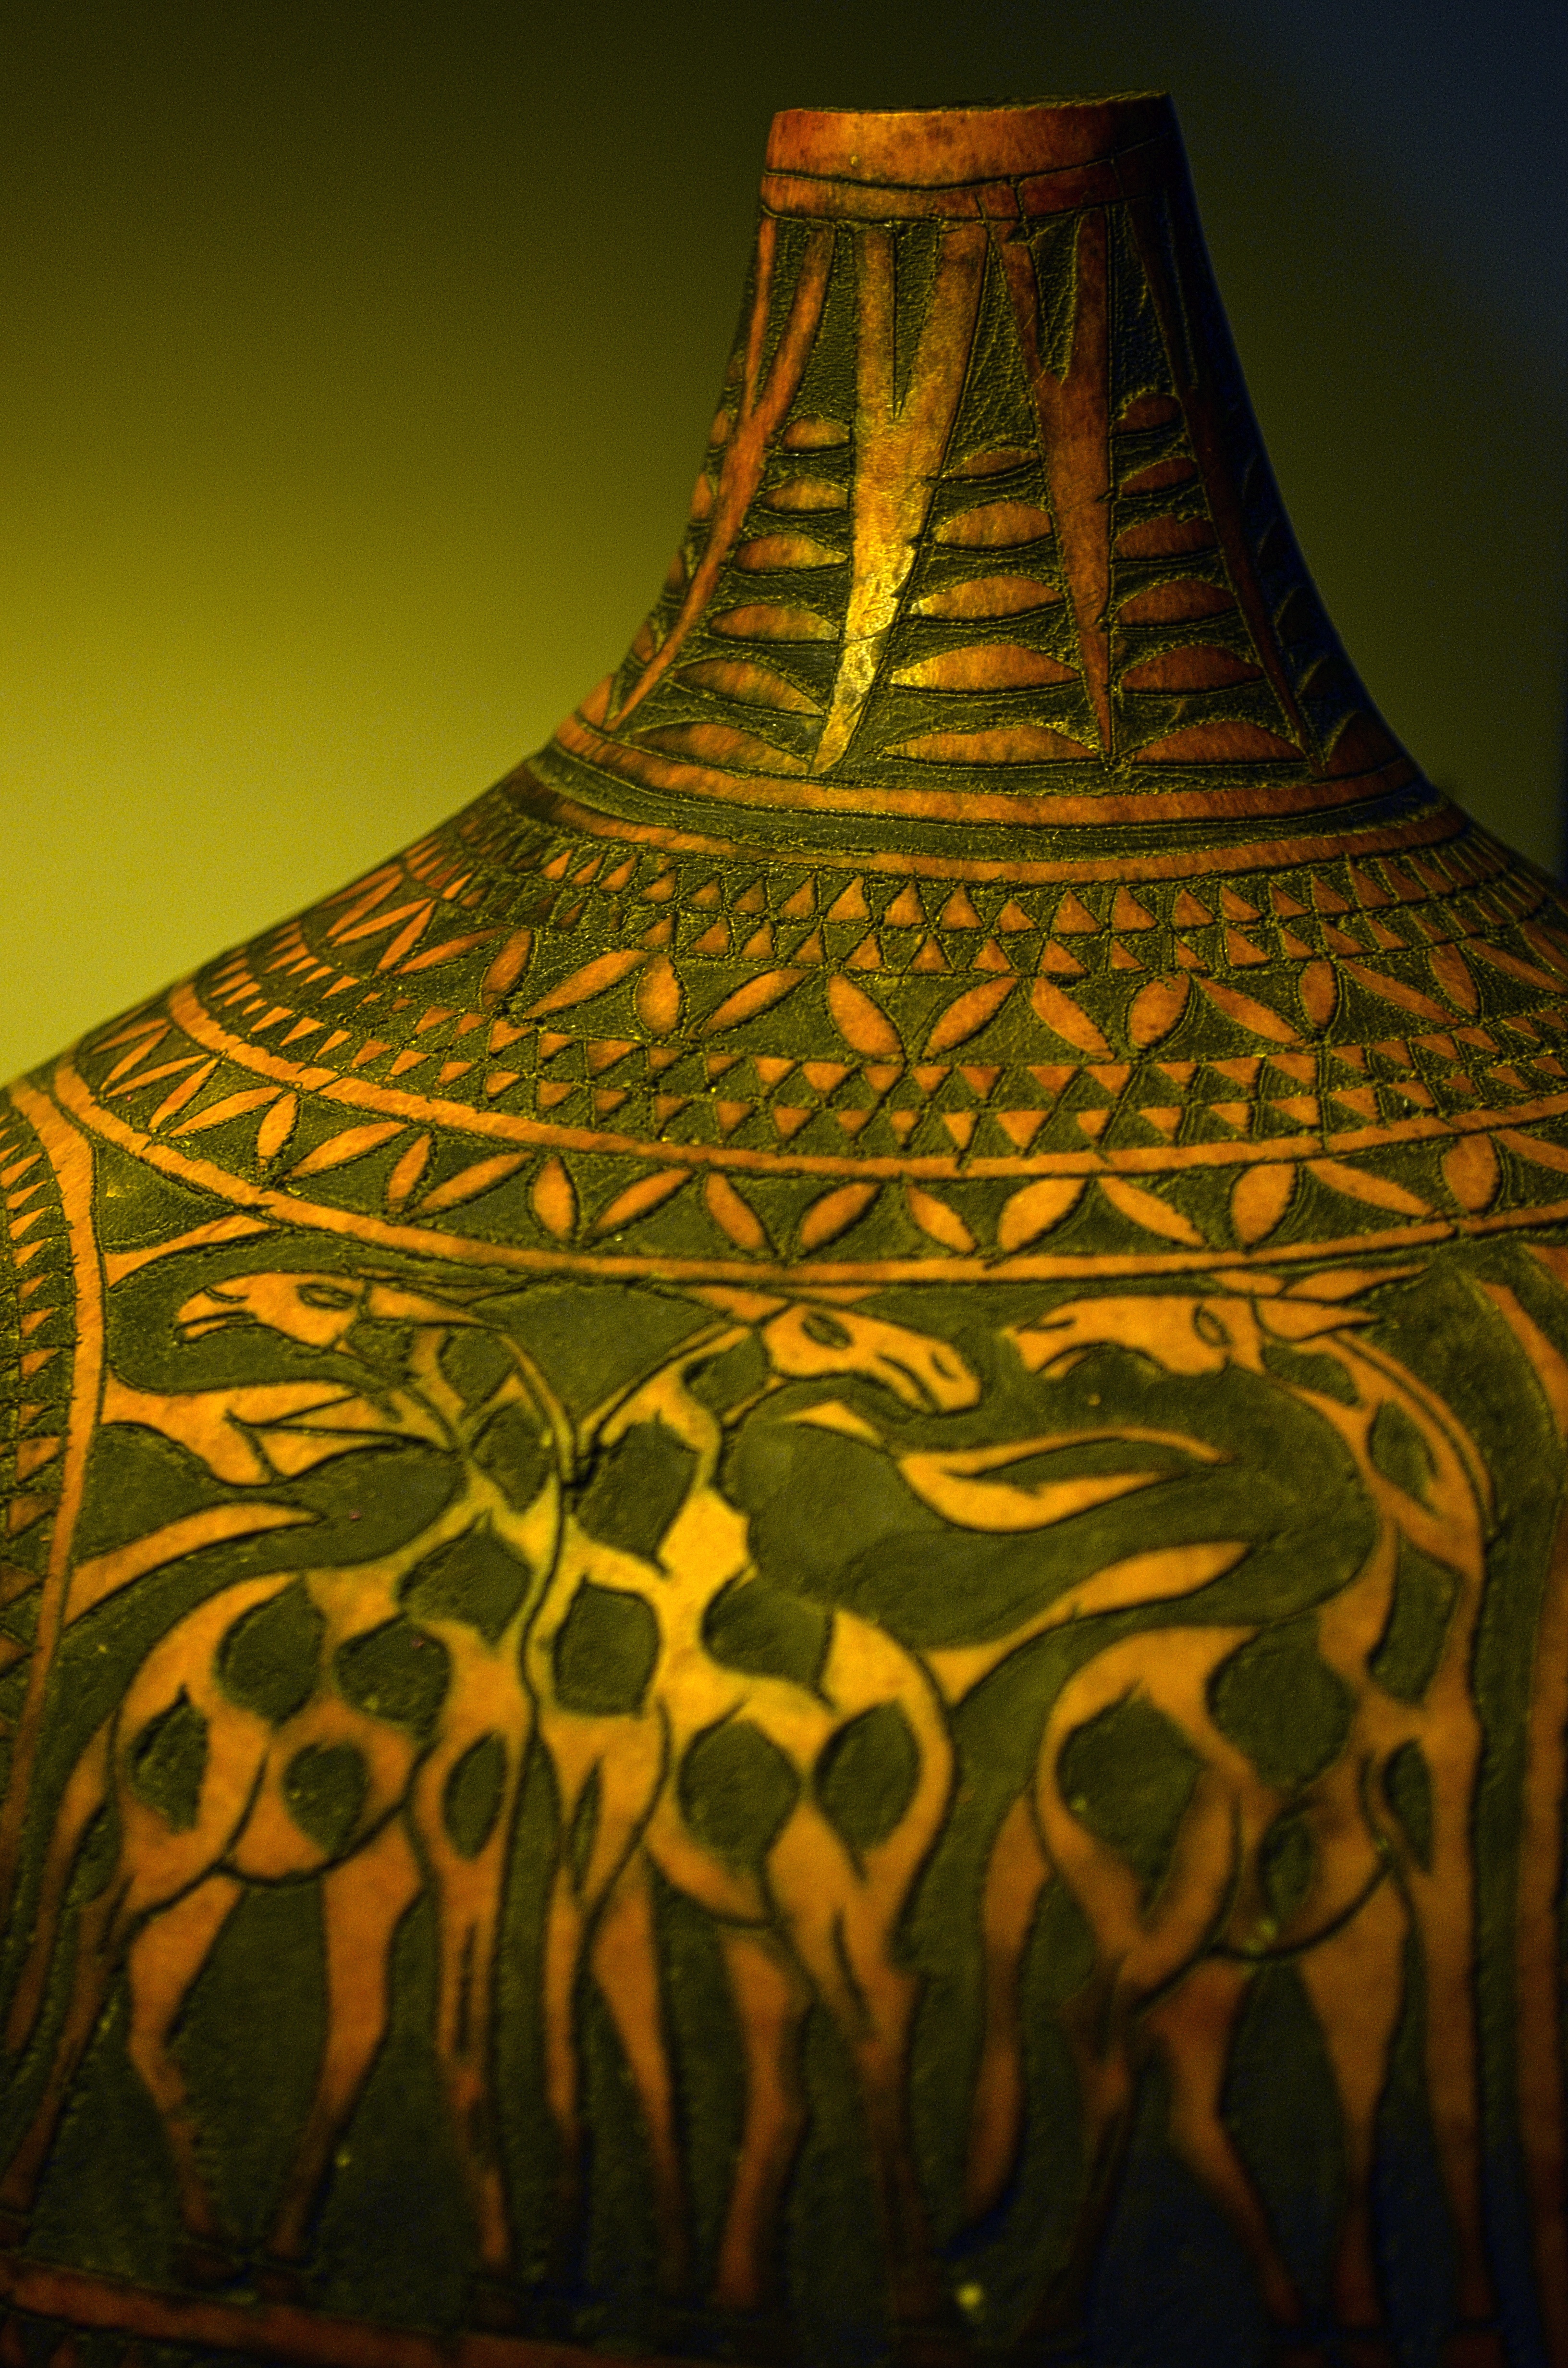
glass, animal, vase, pattern, green, craft, painting, giraffe, art, design, handmade, carving, african, ancient history